Armed Forces of Transnistria

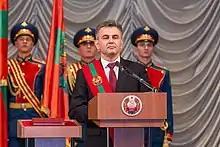
President Vadim Krasnoselsky

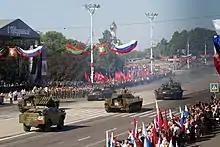
Tiraspol military parade 2015

Additional support is provided by the Operational Group of Russian Forces of the Russian Army, based in the Transnistrian city of Cobasna.